Reformed Church of Saint-Étienne, Moudon

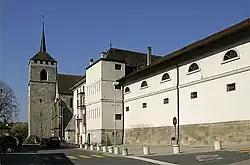

The Reformed Church of Saint-Étienne, also known as the Temple of Saint-Étienne (French: ), is a Protestant church located in the municipality of Moudon, canton of Vaud, Switzerland. It is a parish church of the Evangelical Reformed Church of the Canton of Vaud. It is listed as a heritage site of national significance.